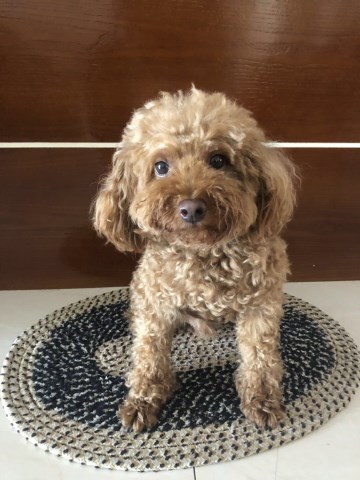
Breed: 2925-n000114-toy_poodle